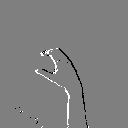
ASL letter: c